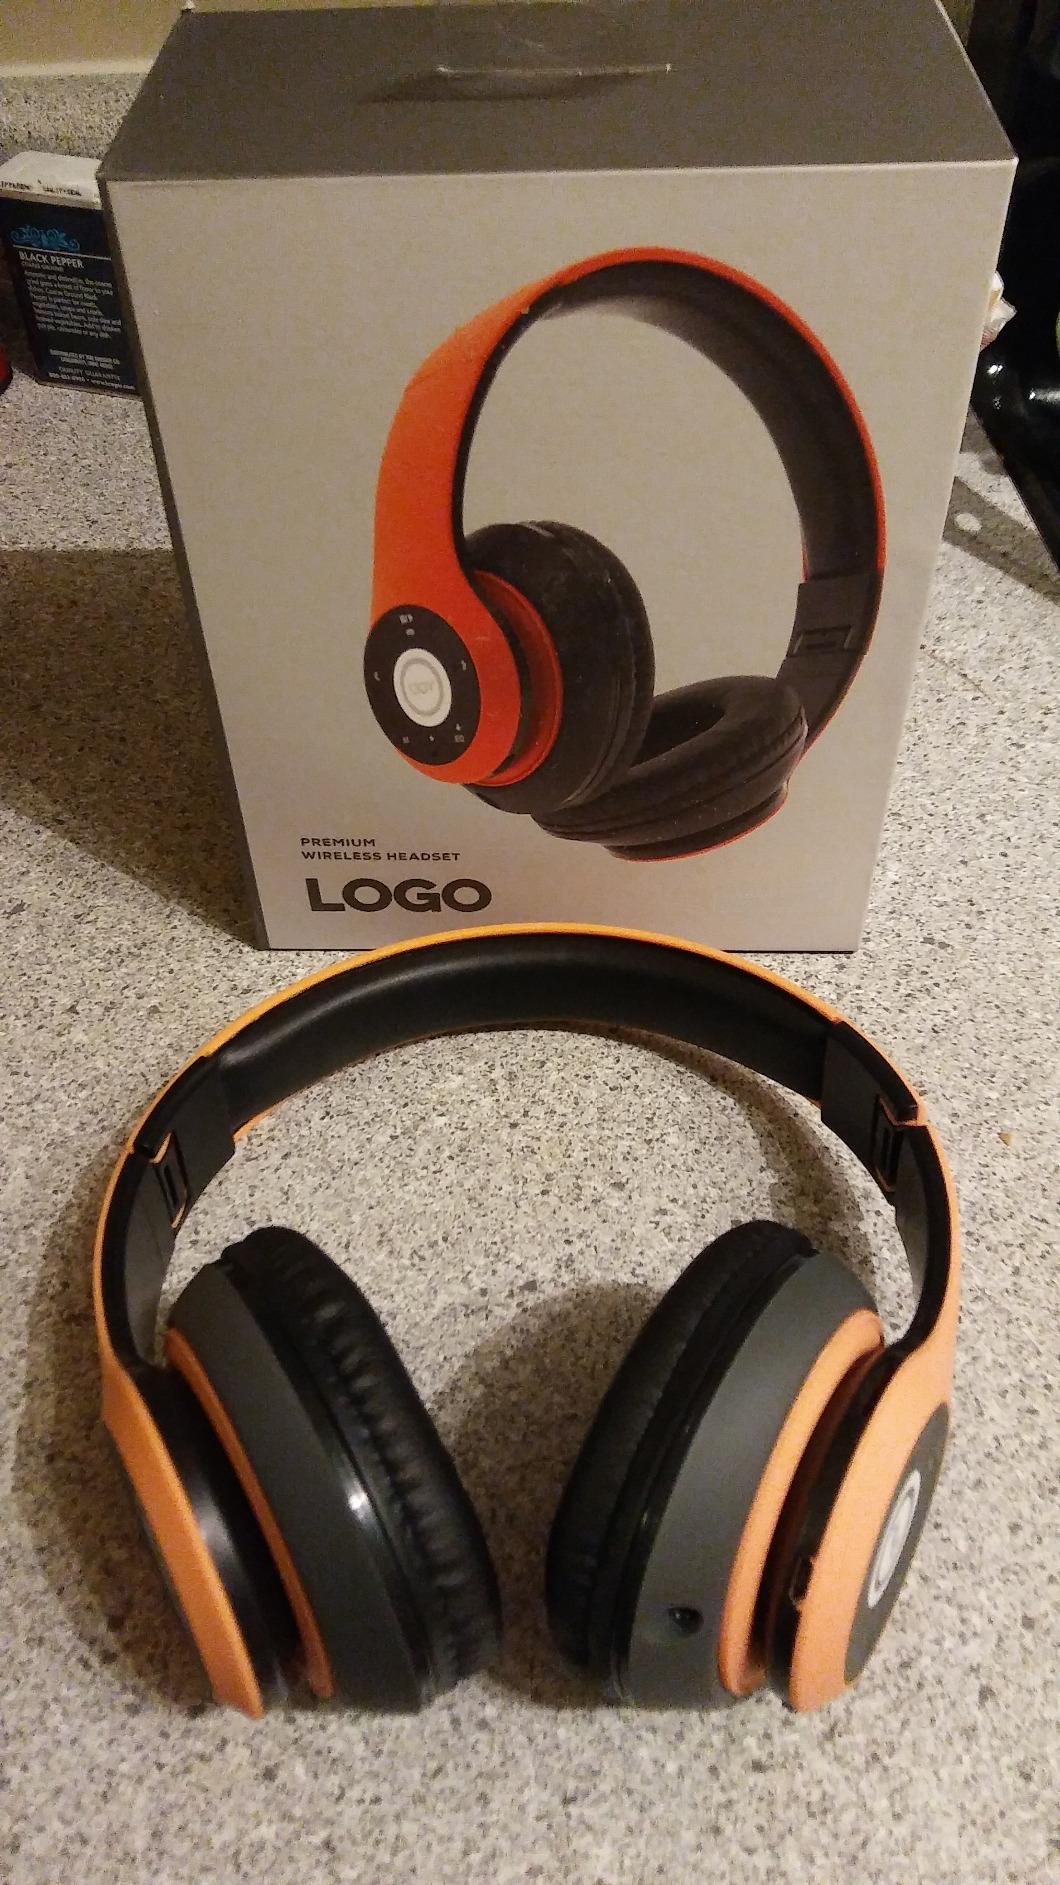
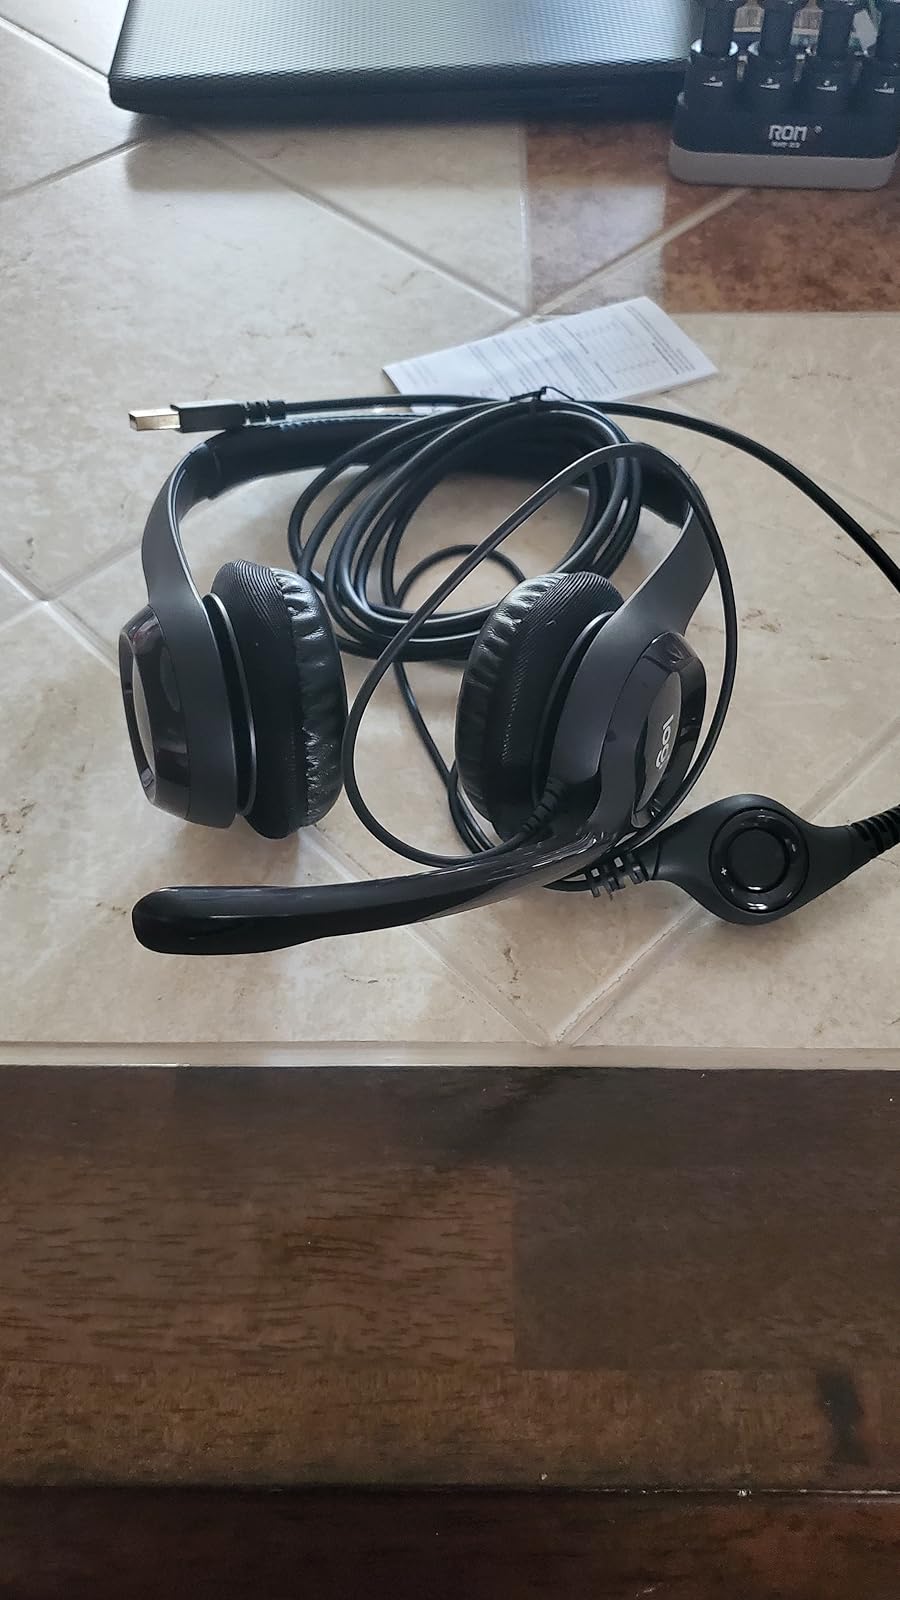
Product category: headphones
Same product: no